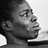
Emotion: sad